The Stone Killer

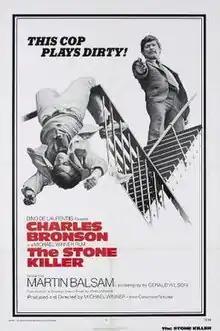
Theatrical release poster

The Stone Killer is a 1973 American action neo noir thriller film produced and directed by Michael Winner and starring Charles Bronson. It came out in between "The Mechanic" (1972) and "Death Wish" (1974), all three of which teamed up actor/director Bronson and Winner. Norman Fell and John Ritter appear as cops in this film, not too long before they would reunite for the TV series "Three's Company". Character actor Stuart Margolin plays a significant role; he also appeared in "Death Wish". It was one of many "Dirty Harry"-type films featuring rogue cops who don't "play by the rules" that were released in the wake of that film's success.